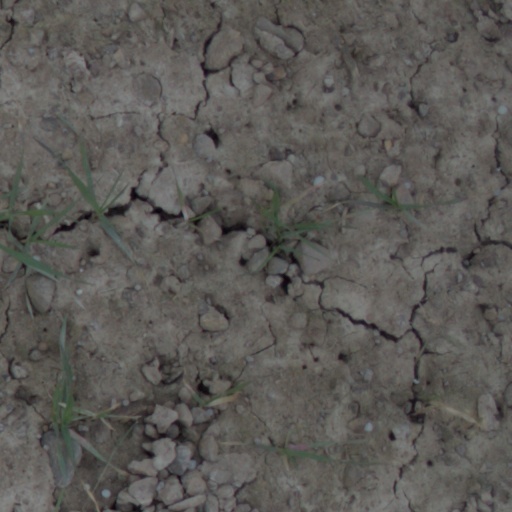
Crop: wheat